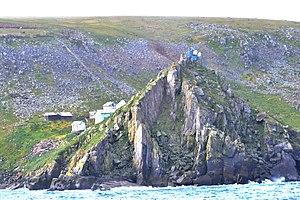
Les îles Diomède, également connues en Russie sous le nom d’îles Gvozdev, en inupiak Ignaluk, sont deux îles rocheuses situées au milieu du détroit de Béring, entre la Sibérie et l’Alaska, près du cercle arctique.